Desargues (crater)

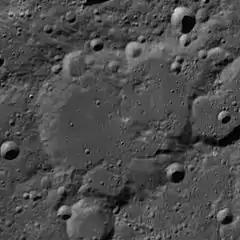
LRO mosaic

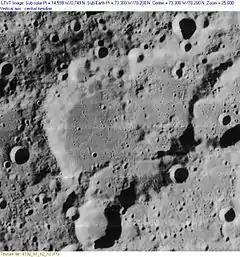
Lunar Orbiter 4 image

Desargues is an ancient lunar impact crater that is located near the northern limb of the Moon, on the western hemisphere. It lies nearly due south of the crater Pascal, and southeast of Brianchon. The proximity of this crater to the limb means that it appears highly elongated due to foreshortening, and it is difficult to discern details from the Earth.